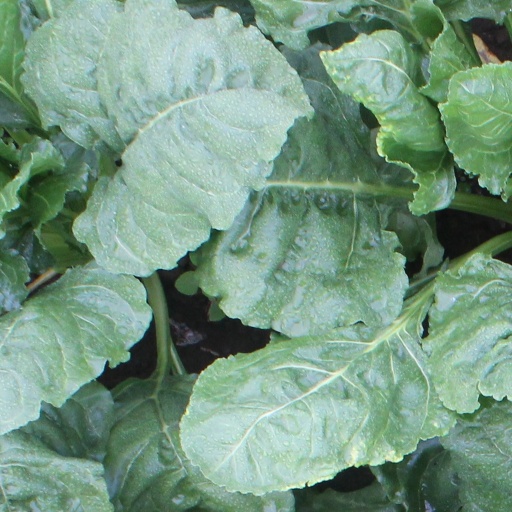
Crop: sugar beet